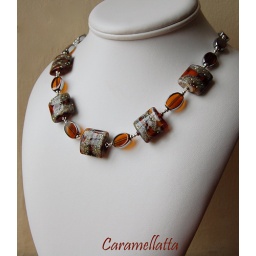
Rich brown lampwork glass by Fiona Sands, with silver edged glass and sterling silver.